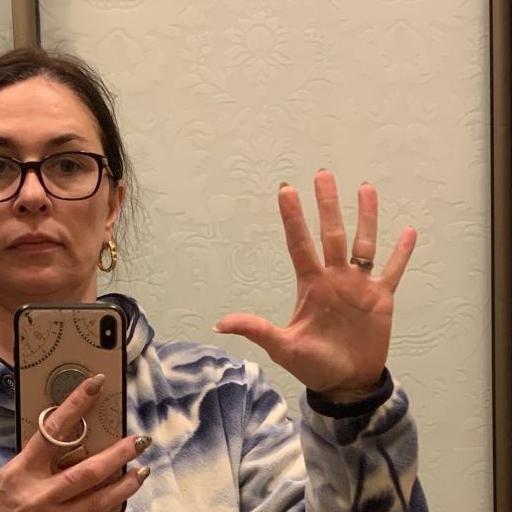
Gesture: palm